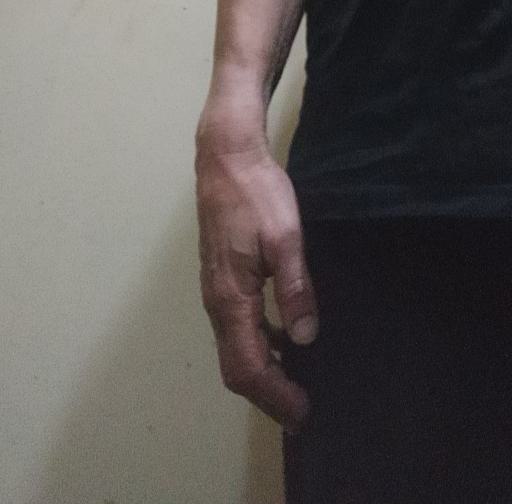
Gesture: no_gesture